Folklore studies

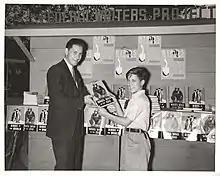
Federal Writers Project

Then came the 1930s and the worldwide Great Depression. In the United States the Federal Writers' Project was established as part of the WPA. Its goal was to offer paid employment to thousands of unemployed writers by engaging them in various cultural projects around the country. These white collar workers were sent out as field workers to collect the oral folklore of their regions, including stories, songs, idioms and dialects. The most famous of these collections is the Slave Narrative Collection. The folklore collected under the auspices of the Federal Writers Project during these years continues to offer a goldmine of primary source materials for folklorists and other cultural historians.